East Bradford Boarding School for Boys

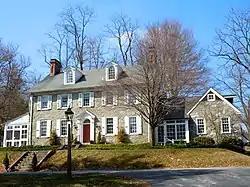
East Bradford Boarding School for Boys, March 2011

East Bradford Boarding School for Boys, also known as the Richard Strode House, is a historic boys boarding school building located in East Bradford Township, Chester County, Pennsylvania. The original section of the house was built between 1790 and 1810. It is a -story, five-bay, stone structure with a gable roof with dormers. The porches and kitchen wing were added in the 20th century. A school operated in the dwelling from 1816 to 1857.